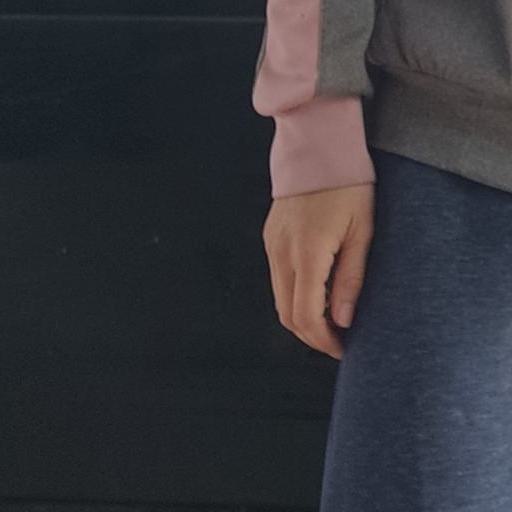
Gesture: no_gesture